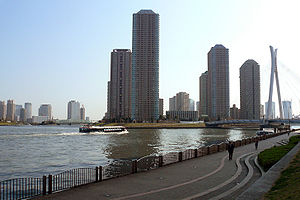
Chuuou (Tokyo)
Sumida-floden
Chuuou er et af Tokyos 23 bydistrikter. Bydistriktet refererer til sig selv på engelsk som Chūō City.